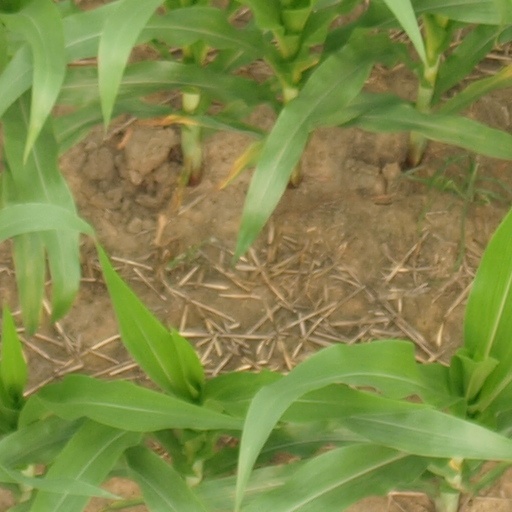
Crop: maize; corn